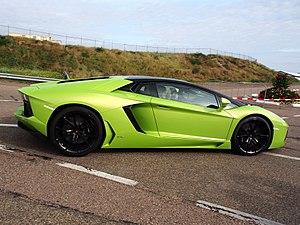
La Lamborghini Aventador LP700-4, connue en interne sous les codes « LB834 » et « LB835 », est une supercar développée par le constructeur automobile italien Lamborghini. Dévoilée au salon de Genève 2011, elle remplace la Lamborghini Murciélago.